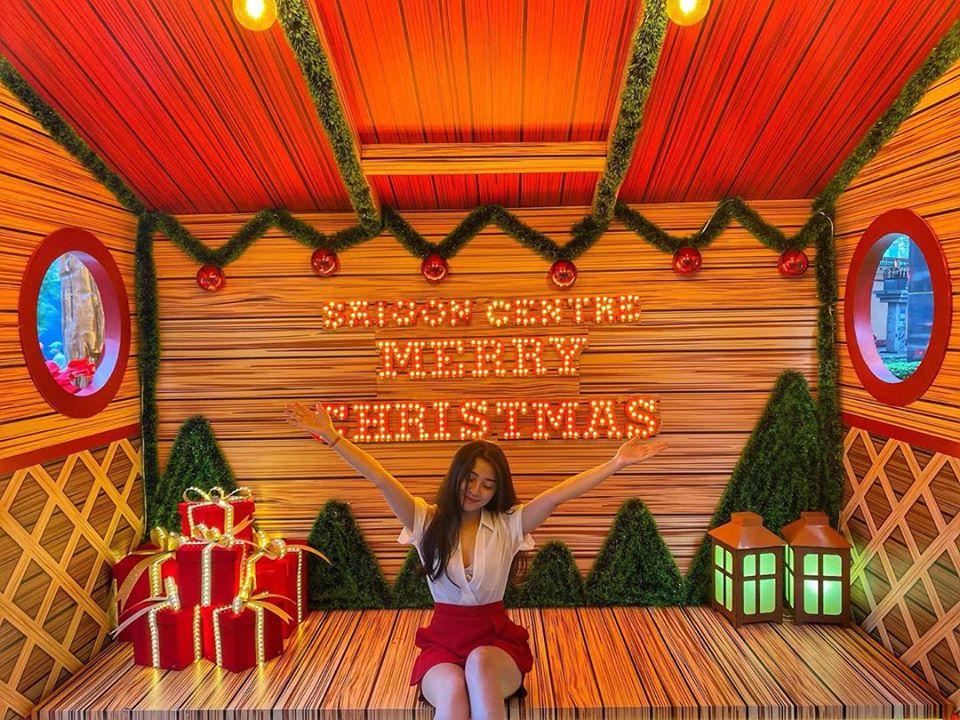
có những hộp quà xuất hiện ở một bên của cô gái